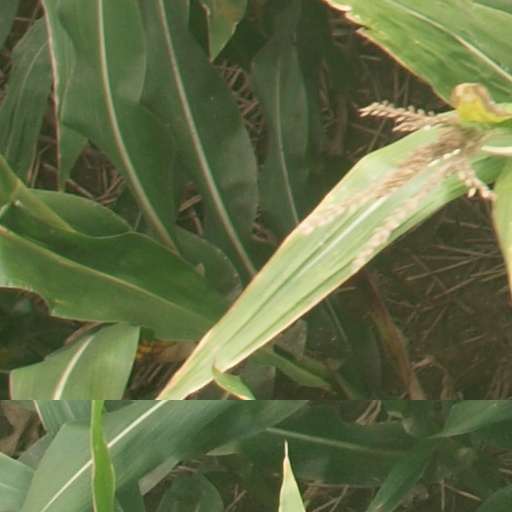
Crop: maize; corn